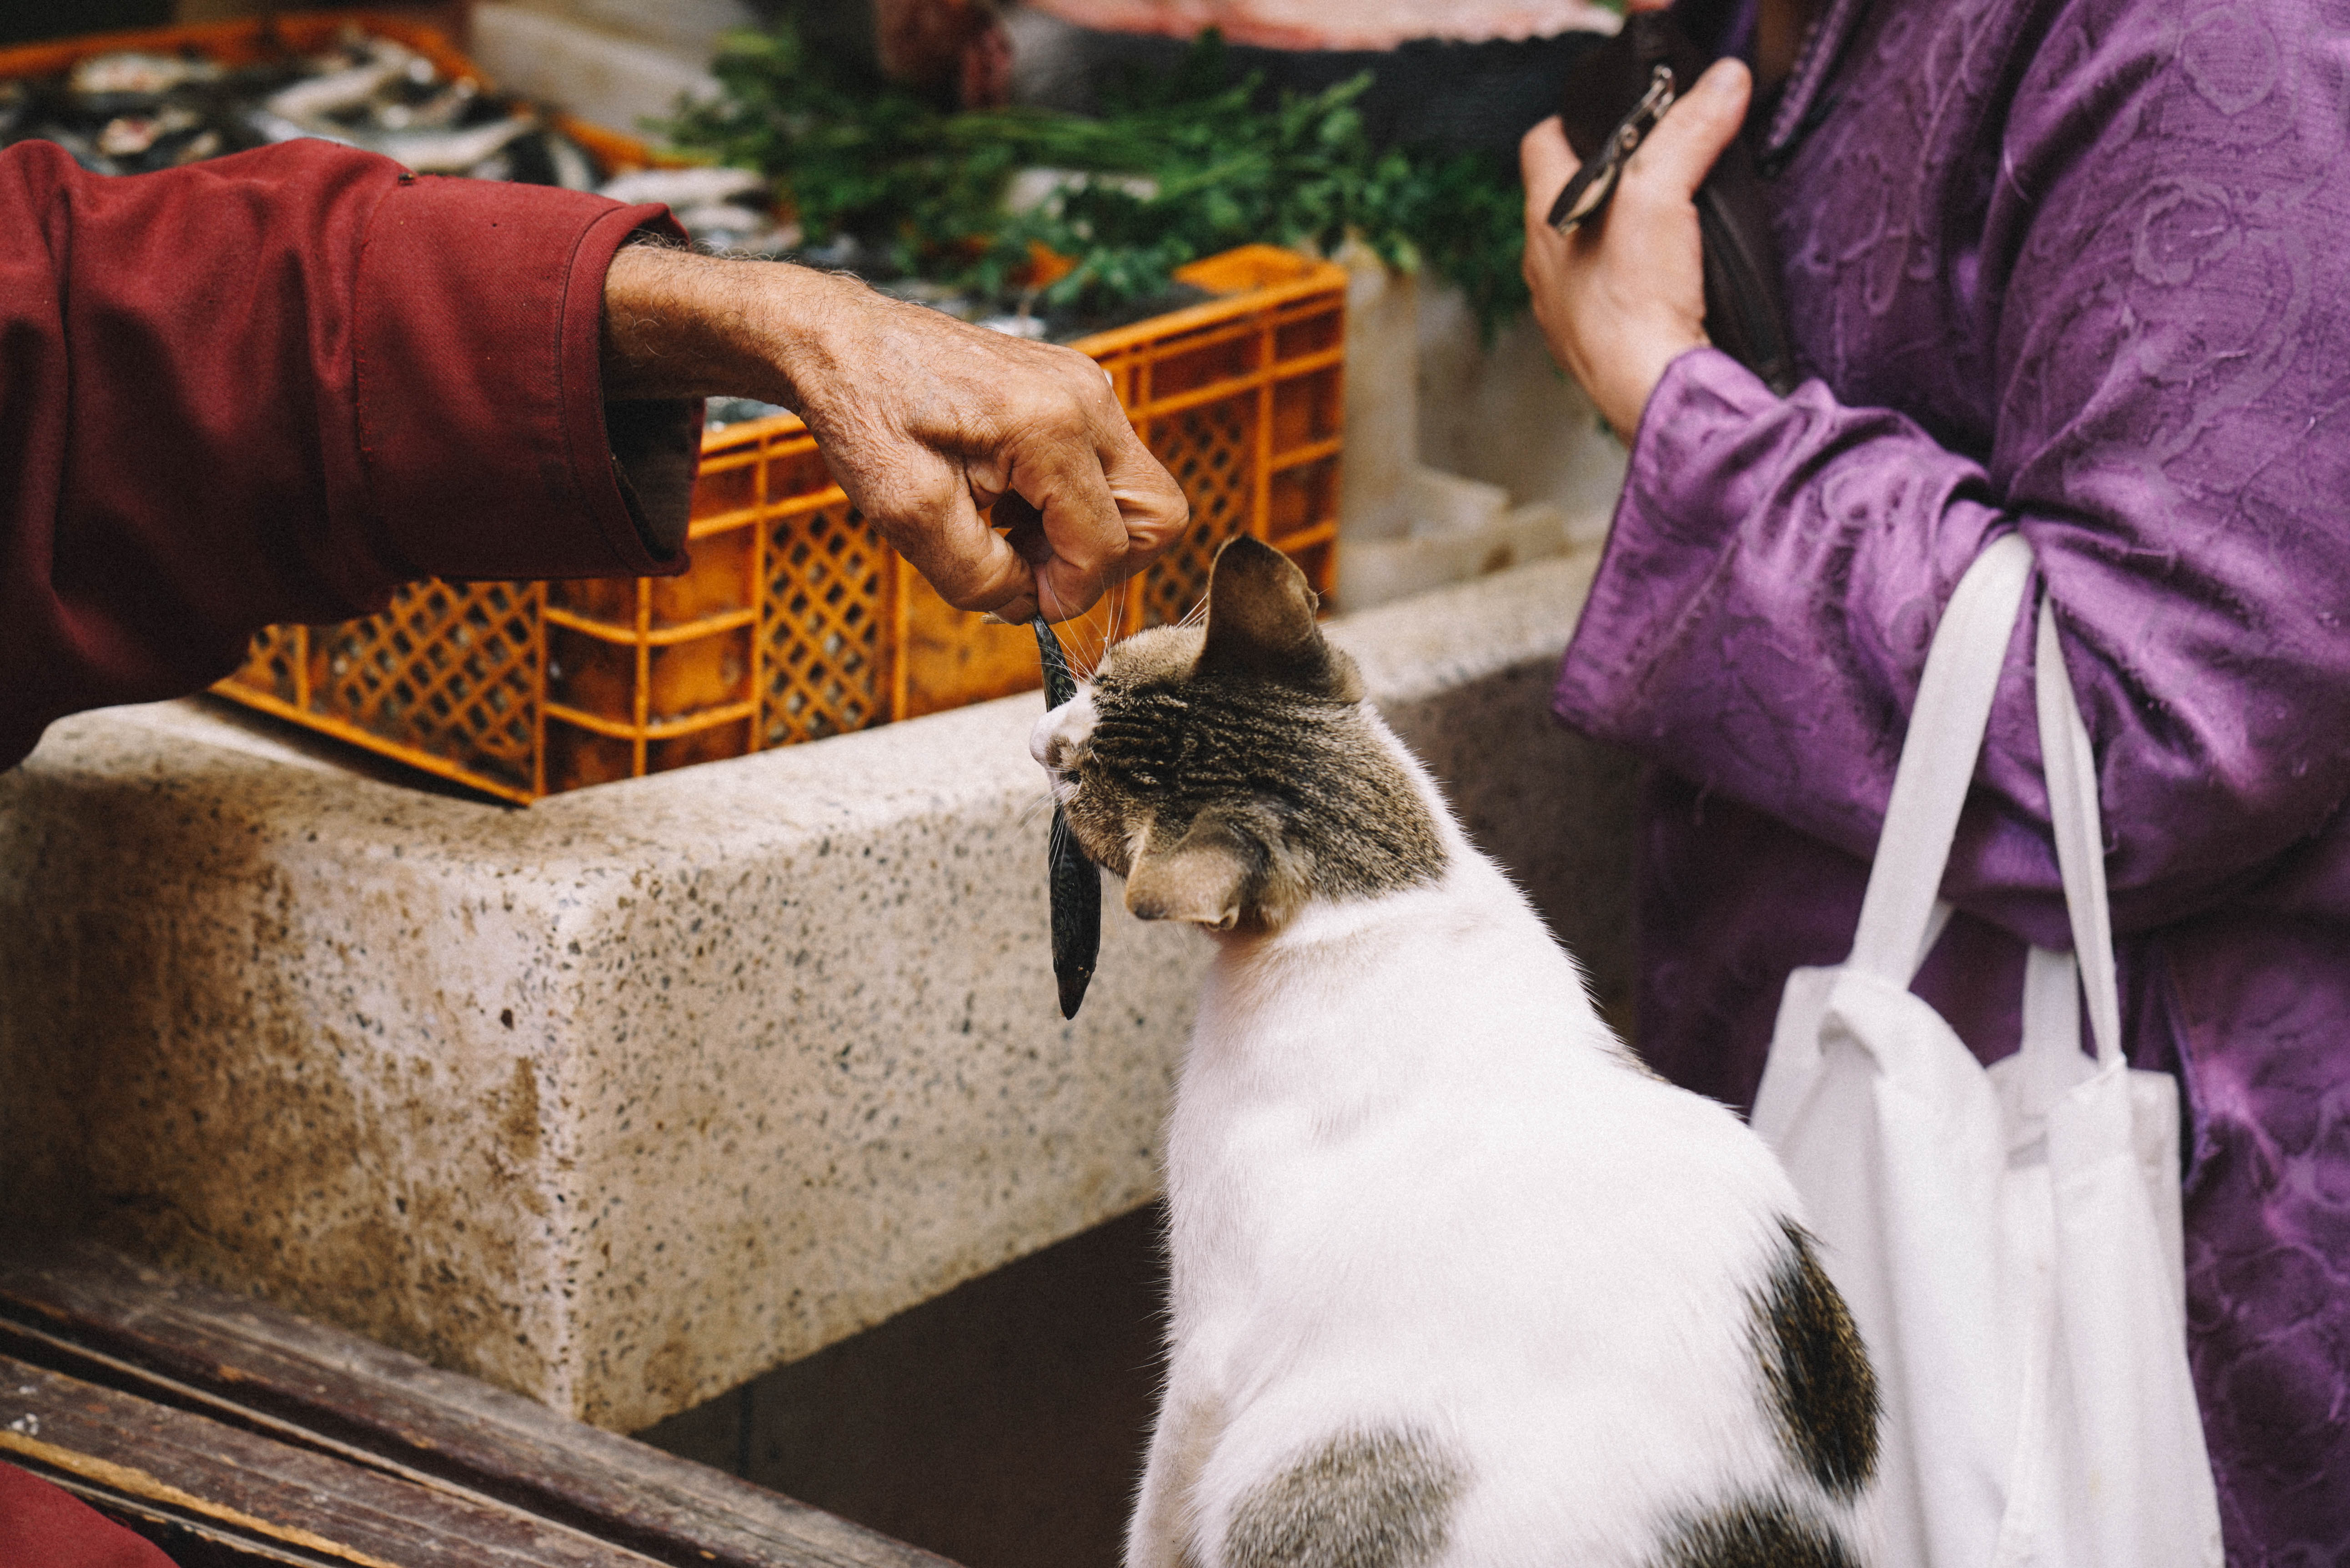
kitten, cat, mammal, small to medium sized cats, cat like mammal